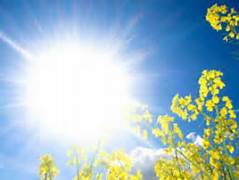
Weather: sun or clear